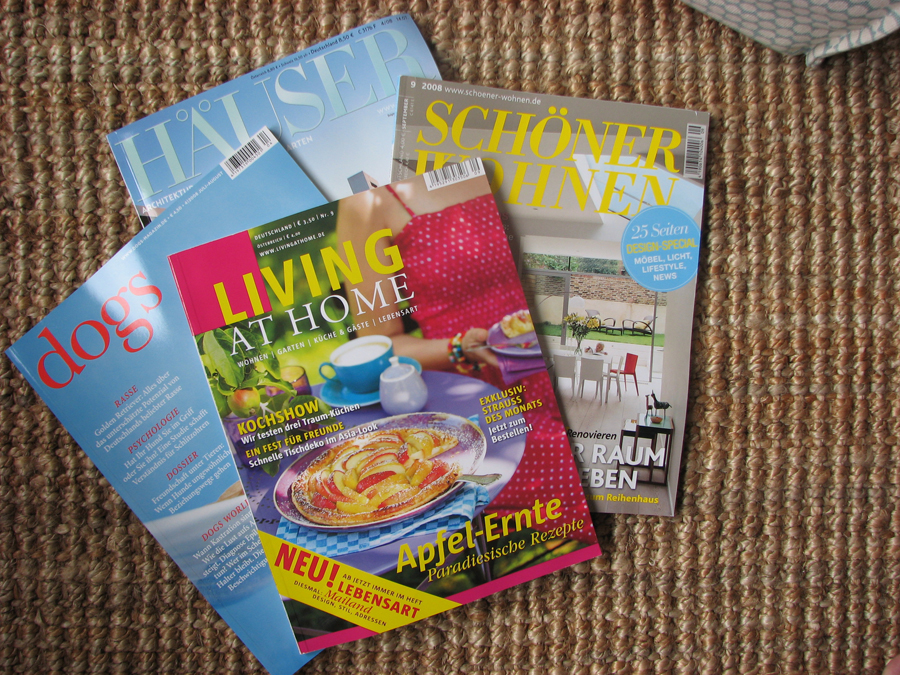
Waste category: paper